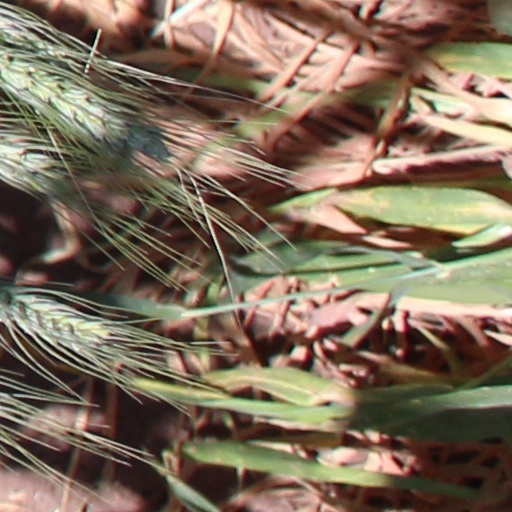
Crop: wheat